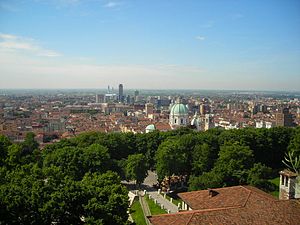
Brescia
Brescia er en by i regionen Lombardiet i det nordlige Italien med 197.008 indbyggere. Den er hovedstaden i provinsen Brescia, og er Lombardiets største by efter Milano.